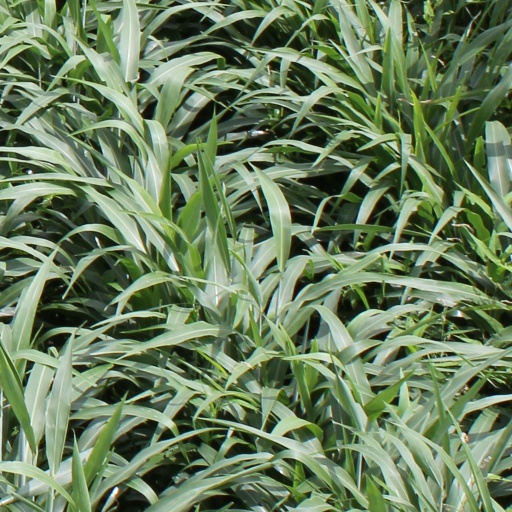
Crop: sorghum